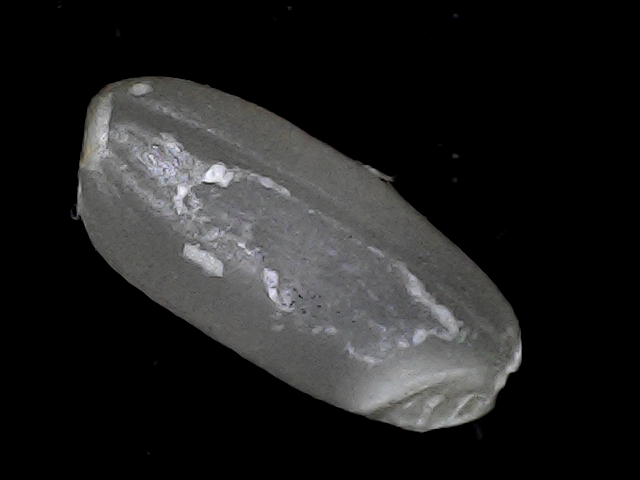
Rice variety: BD52